1988 Wigan Metropolitan Borough Council election

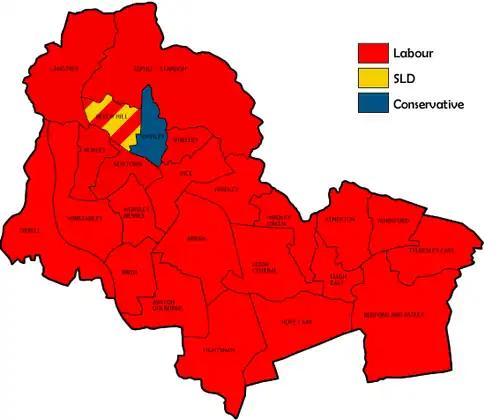
Map of the results of the 1988 Wigan council election.

Elections to the Wigan council were held on Thursday, 5 May 1988, with one third of the seats up for election as well as an extra vacancy in Beech Hill. Following the previous election, two by-elections had taken place, with the Labour Party successfully defending their seats in Ince and Newtown. This year's election seen an improvement in participation, with all wards fought and five parties contesting in some form, by way of the Greens fielding their first ever slate of four candidates and the return of long-time Communist contender H. Kedward in Leigh Central. Despite this, the number of candidates contesting actually fell by five from the previous year's 64, as the turbulent new merger of the old SDP-Liberal Alliance, Social and Liberal Democrats, fielded just half the number of candidates they'd managed in 1987 and, at 11, the lowest since 1980.